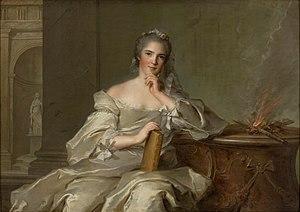
Mesdames est une appellation désignant au XVIIIᵉ siècle les filles de Louis XV, dont la plupart demeurèrent à la cour, sans alliance.
Anne-Henriette de France, est une des nombreuses filles du roi Louis XV de France et de la reine née Marie Leszczynska. Elle est la sœur jumelle d'Élisabeth, qui, étant considérée comme l'aînée épousa l'infant Philippe d'Espagne. Elle se signala par sa douceur et ses qualités de cœur.